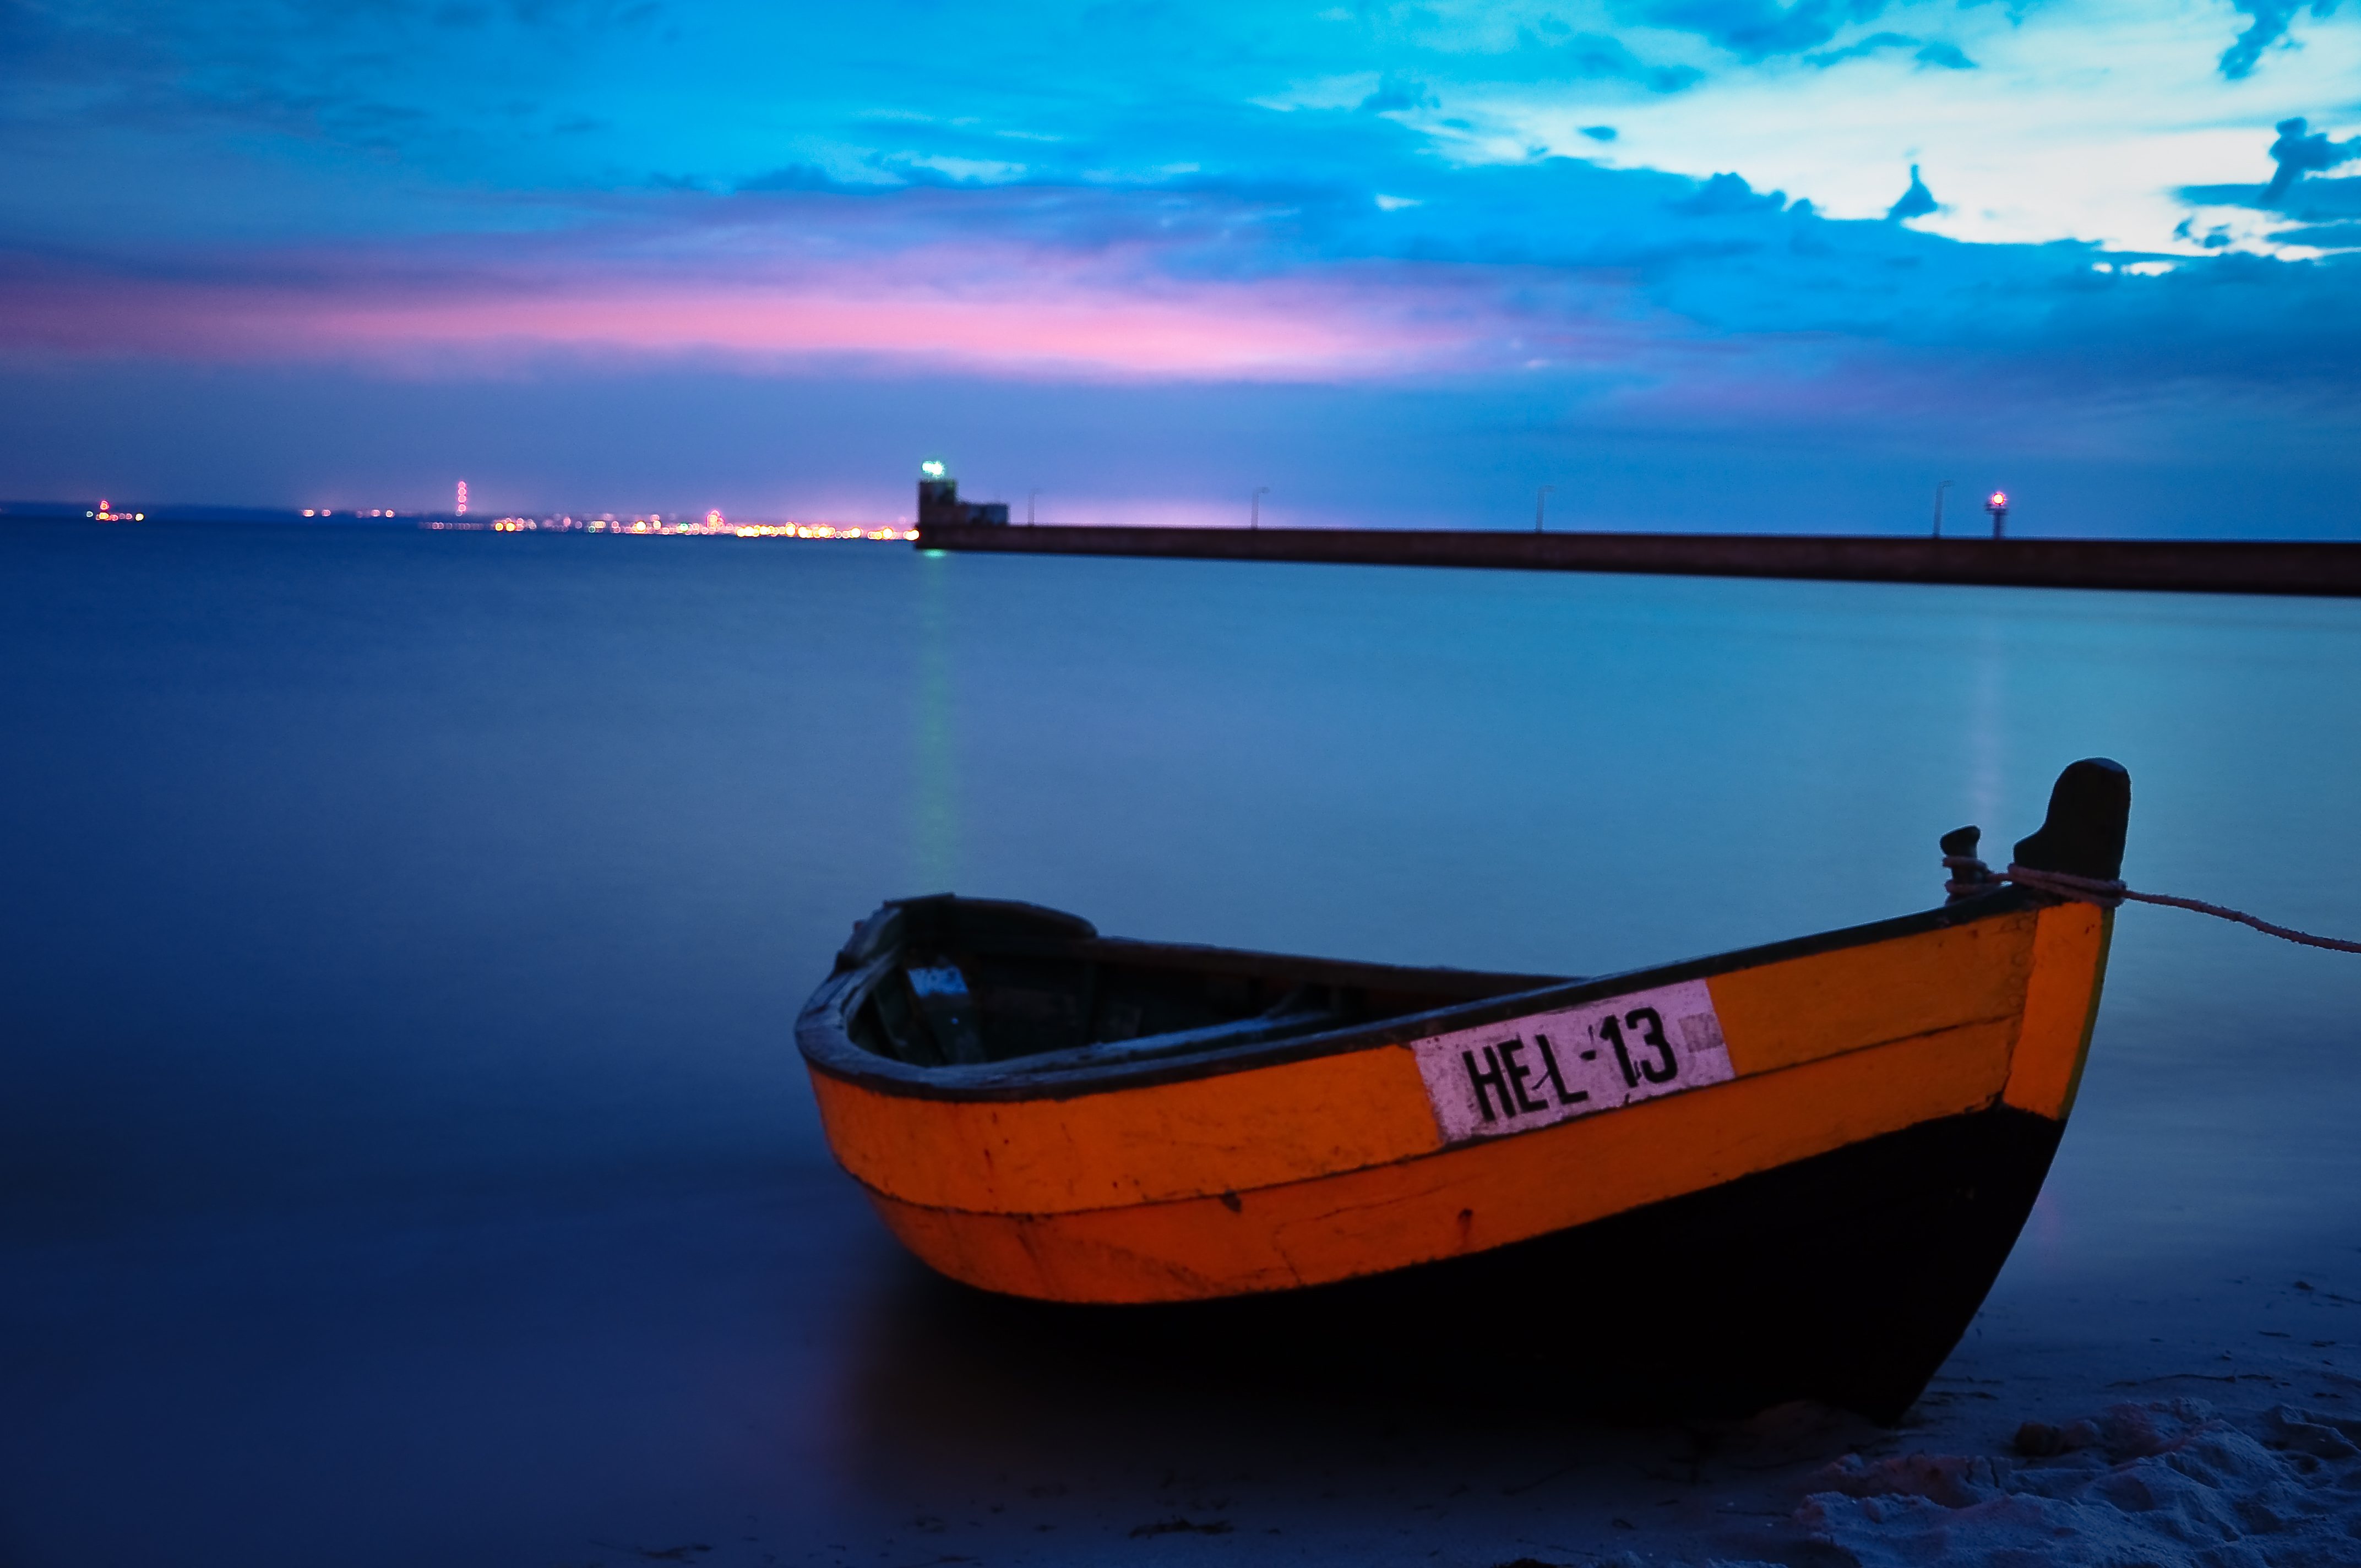
beach, sea, ocean, horizon, sunrise, sunset, boat, night, morning, wave, town, city, pier, travel, dusk, transportation, europe, evening, reflection, vehicle, fishing, bay, harbor, harbour, blue, outdoors, long, exposure, boats, poland, marine, by, baltic, watercraft, polska, polish, waterscapes, hel, pomeranian, watercraft rowing